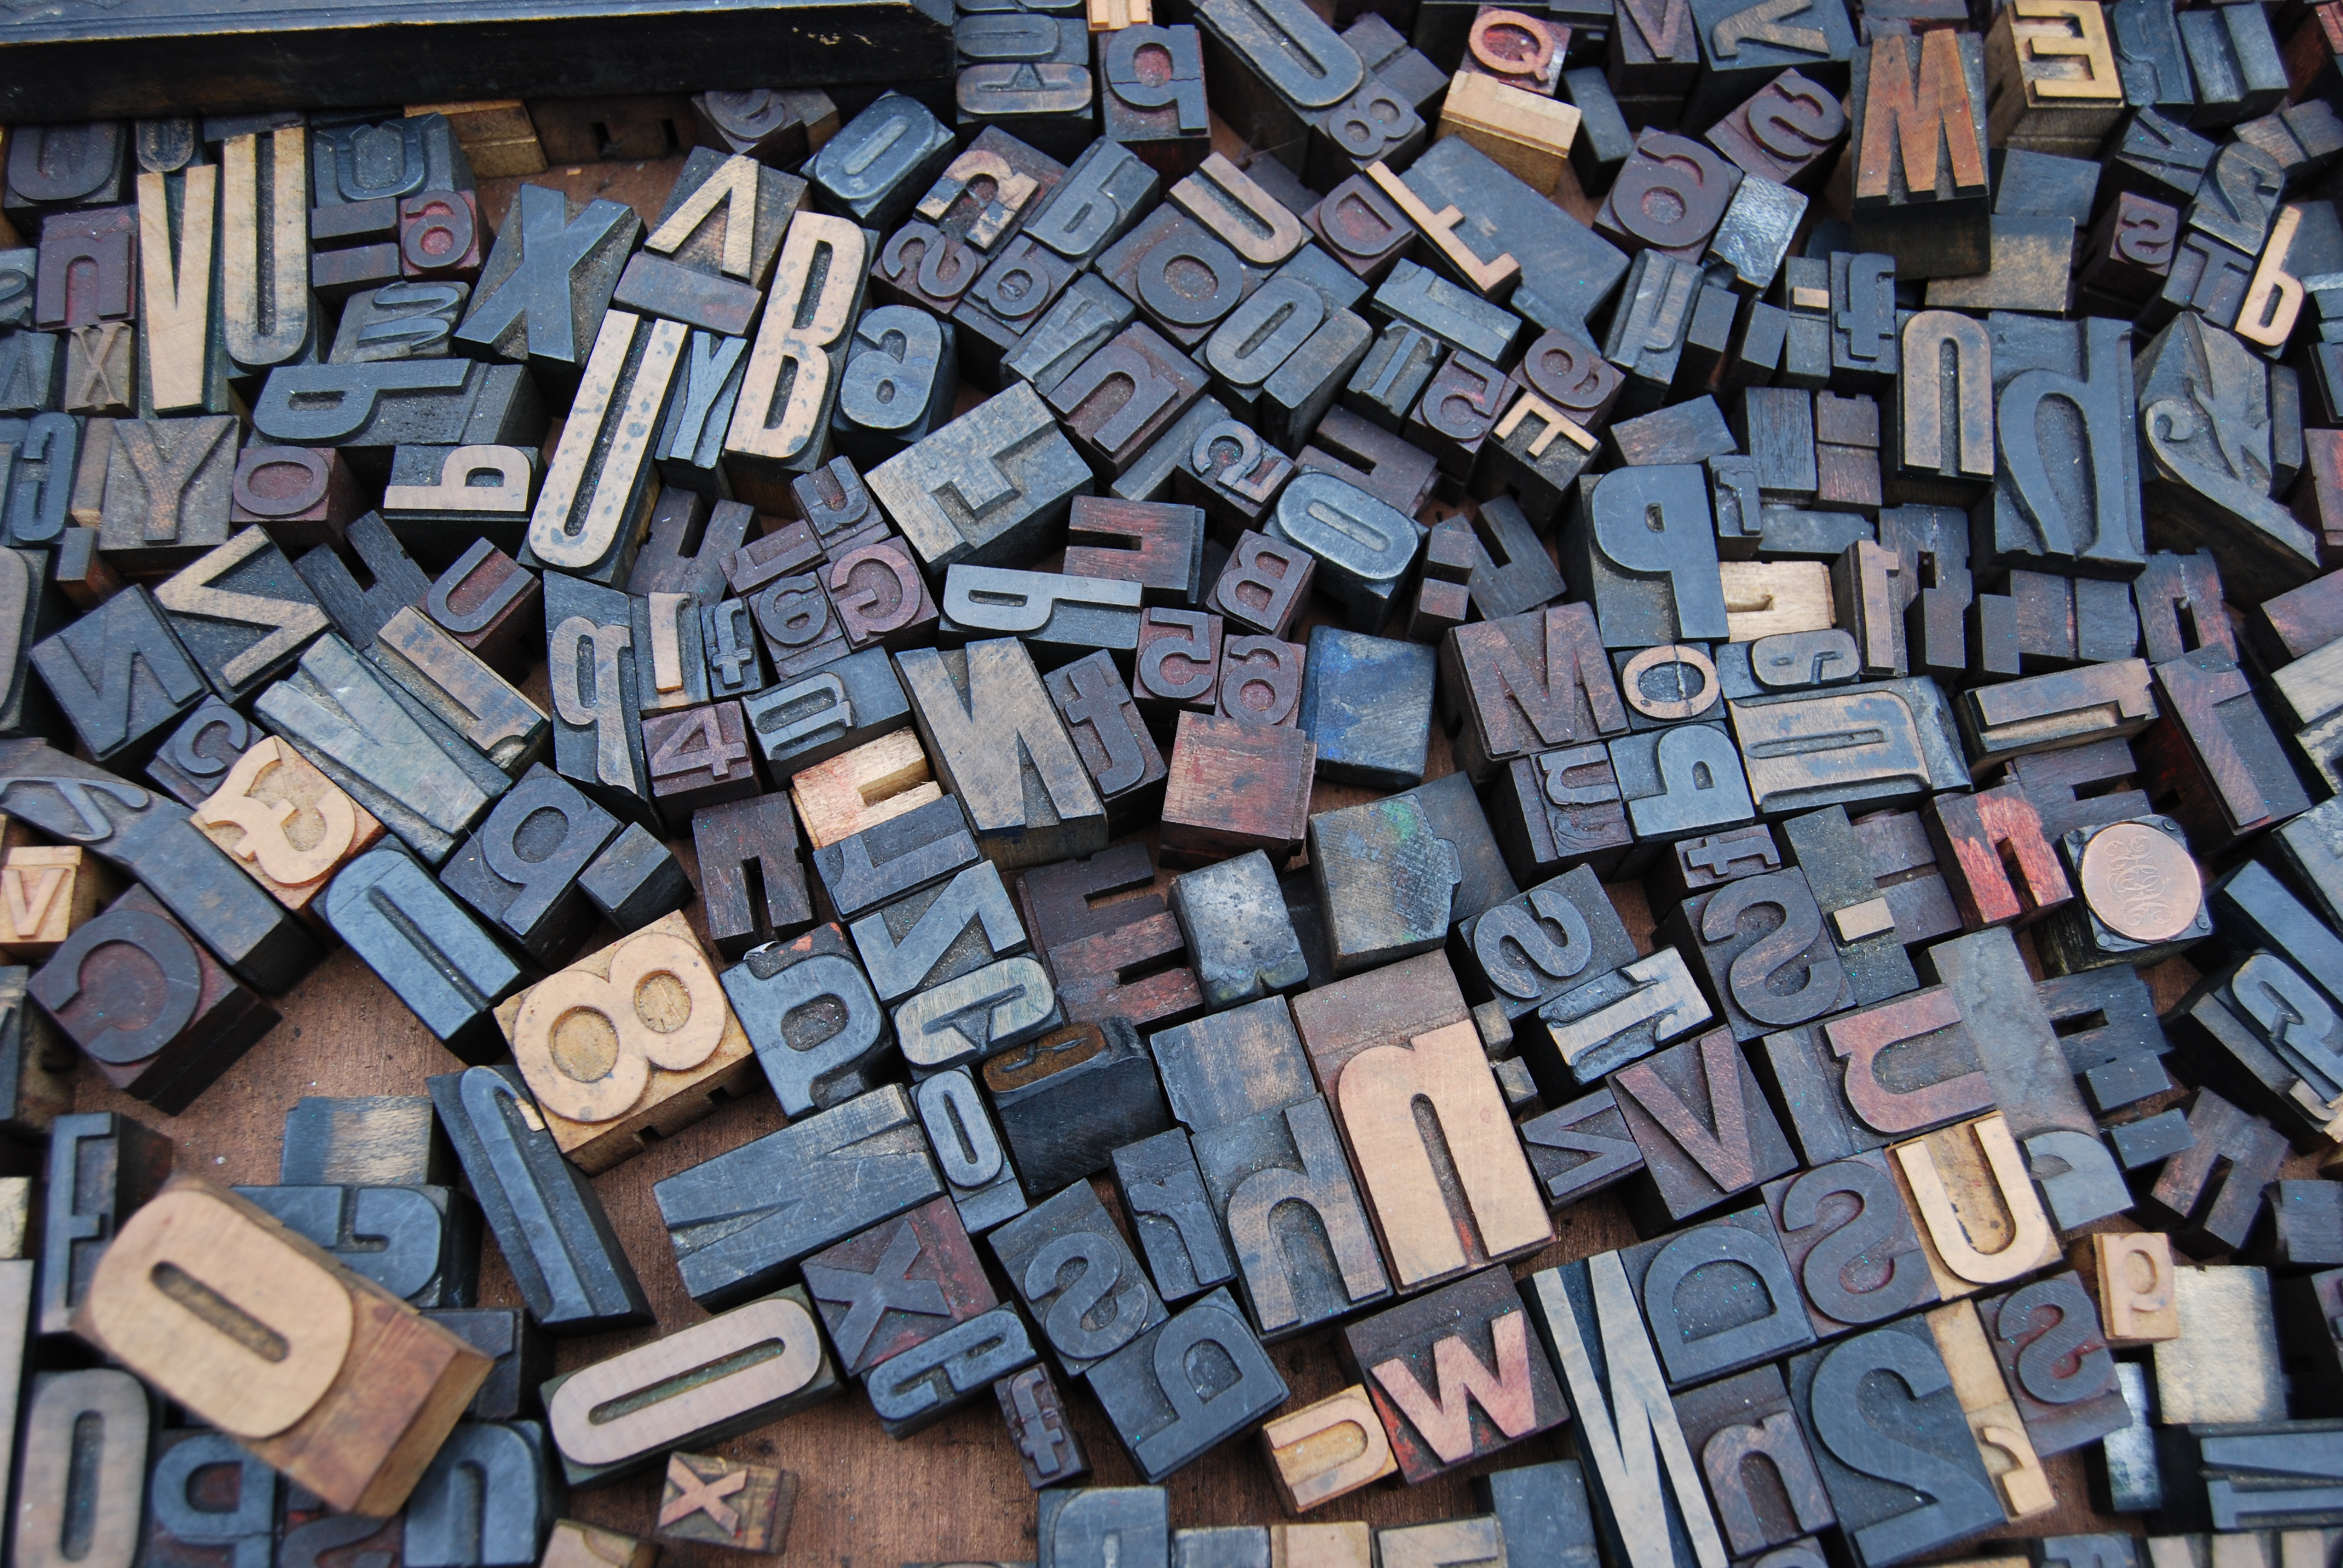
wood, texture, floor, wall, print, typography, brick, material, art, press, letters, scrap, flooring